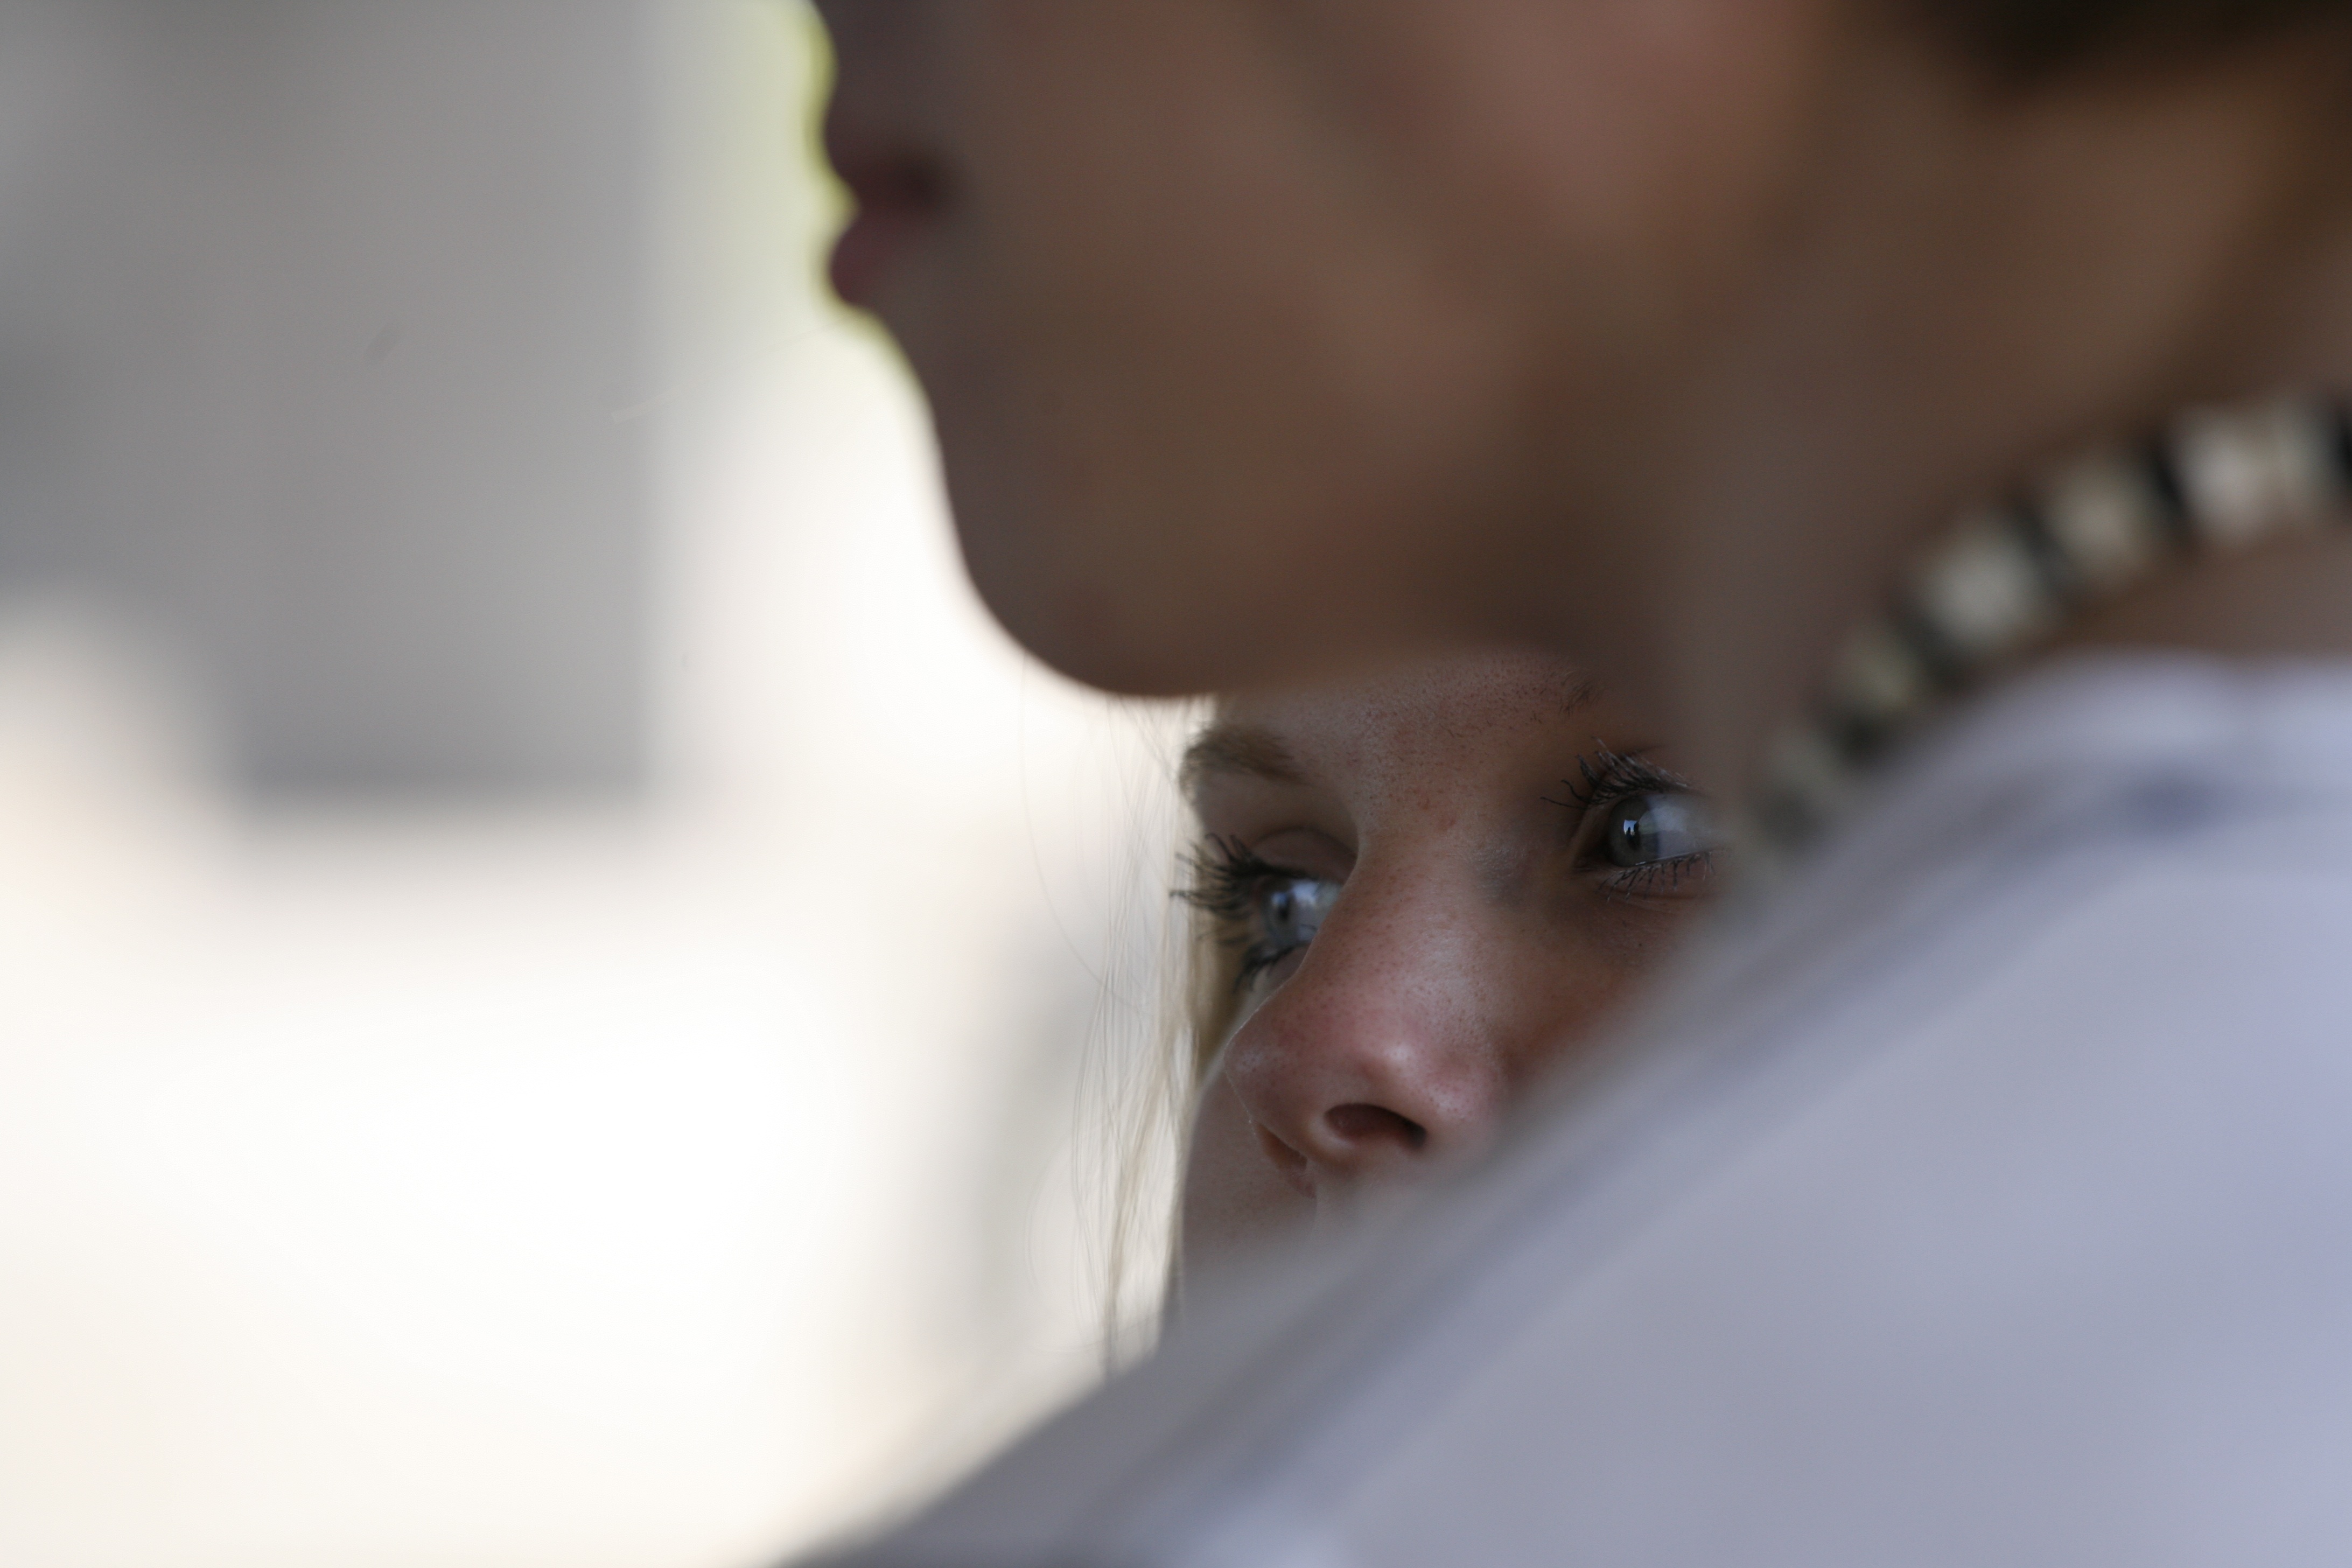
hand, person, girl, photography, portrait, child, ear, mouth, eyelash, close up, human body, face, nose, eyes, neck, infant, eye, head, skin, beauty, organ, interaction, photo shoot, sense